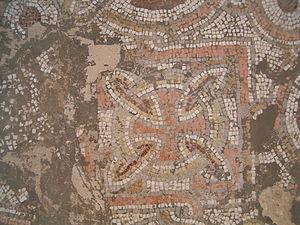
Beit Jamal est un village situé dans les collines de Judée, près de la limite sud de la ville de Bet Shemesh, où vit une communauté catholique de la congrégation des Salésiens souvent désignée par le même nom.